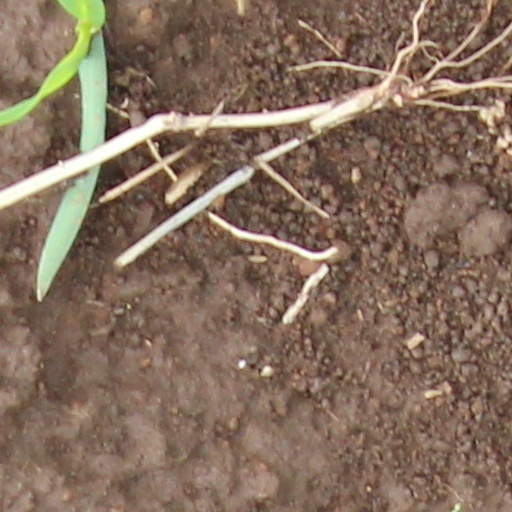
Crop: wheat